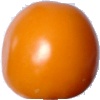
Label: yellow_tomato